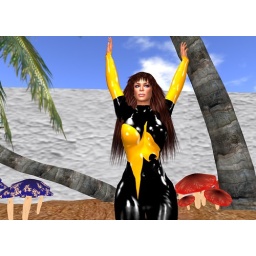
Tasty Philly in black and yellow Kayliwulf latex